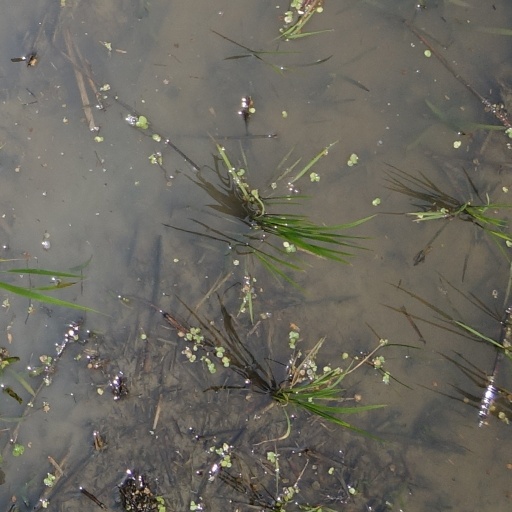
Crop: rice